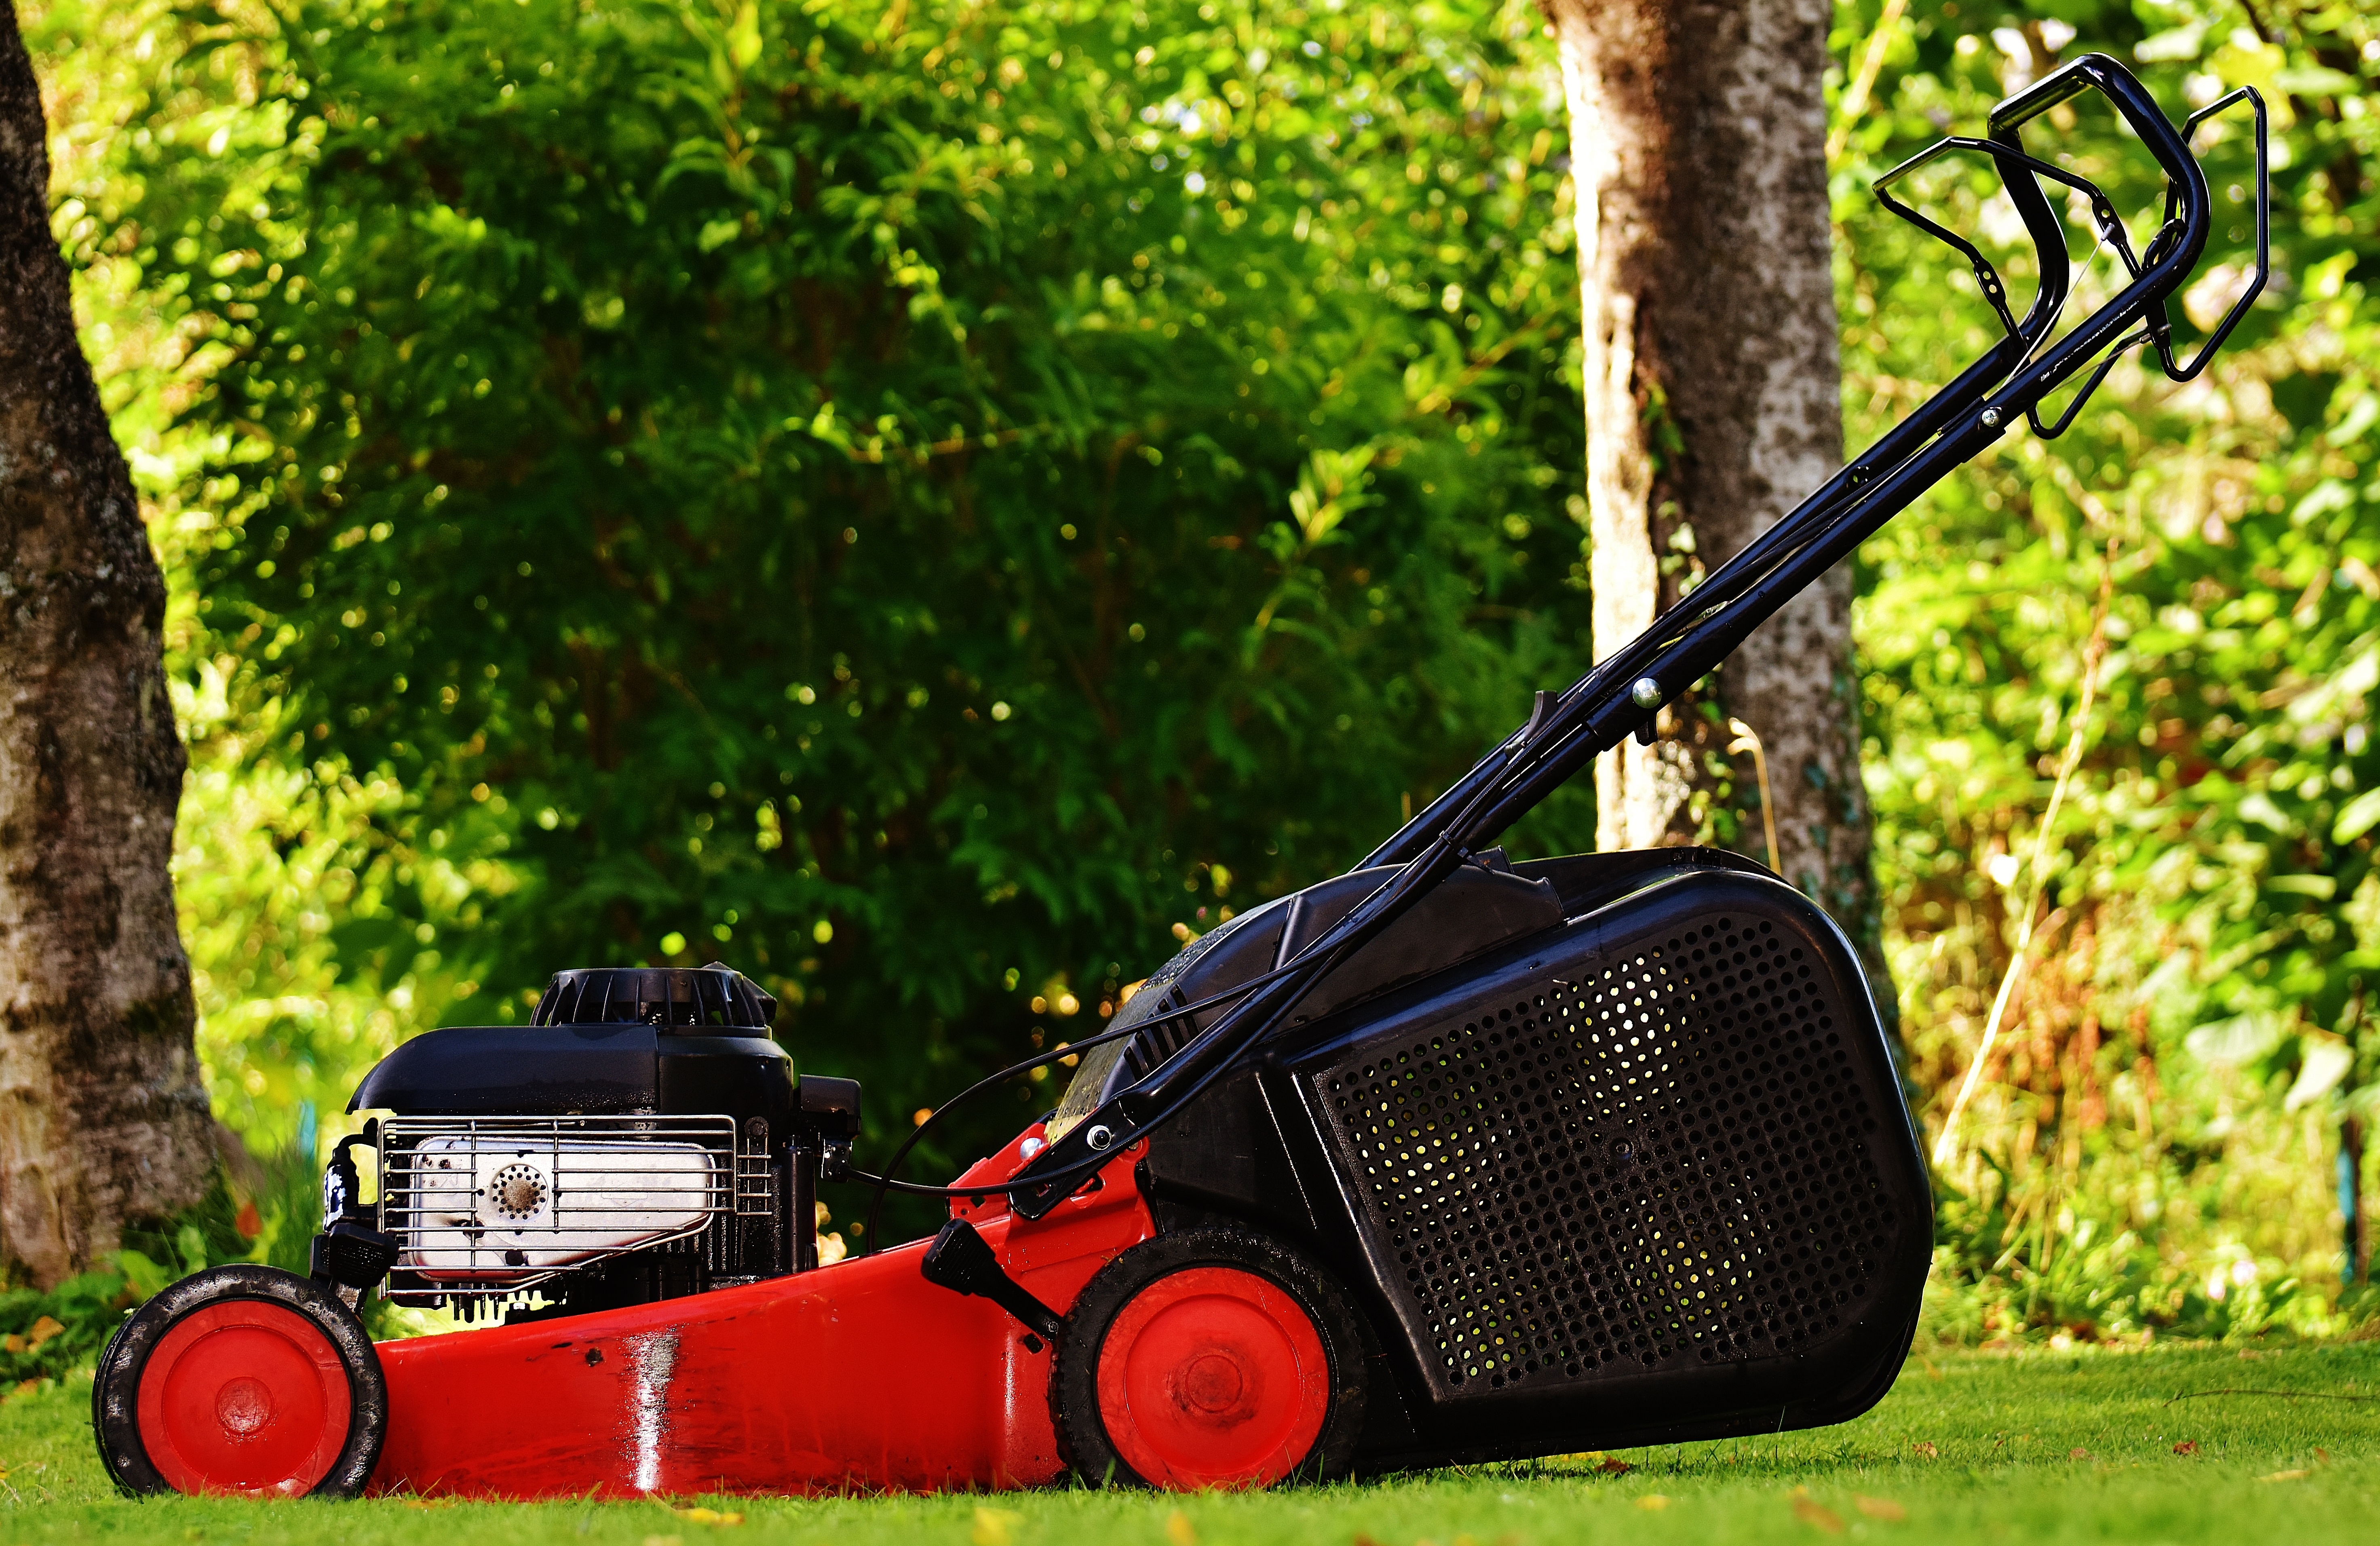
grass, technology, lawn, meadow, tool, green, vehicle, garden, cut, gardening, lawn mower, rush, mower, mow, cut grass, grass surface, lawn mowing, grass box, outdoor power equipment